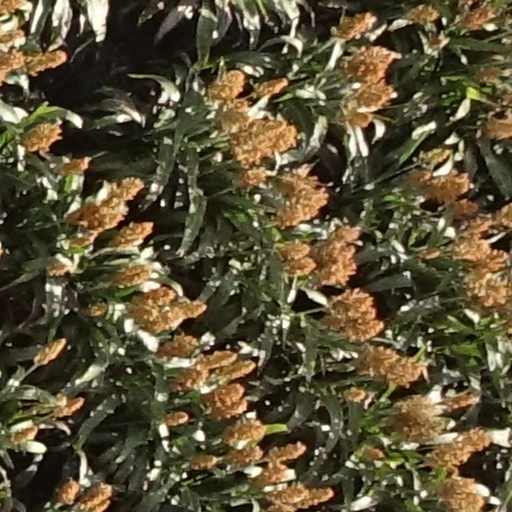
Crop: sorghum